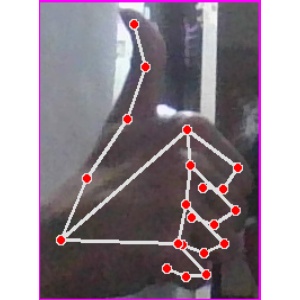
अक्षर: थ